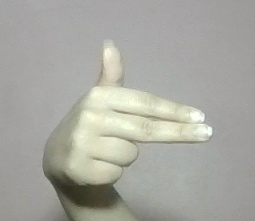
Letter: ghain